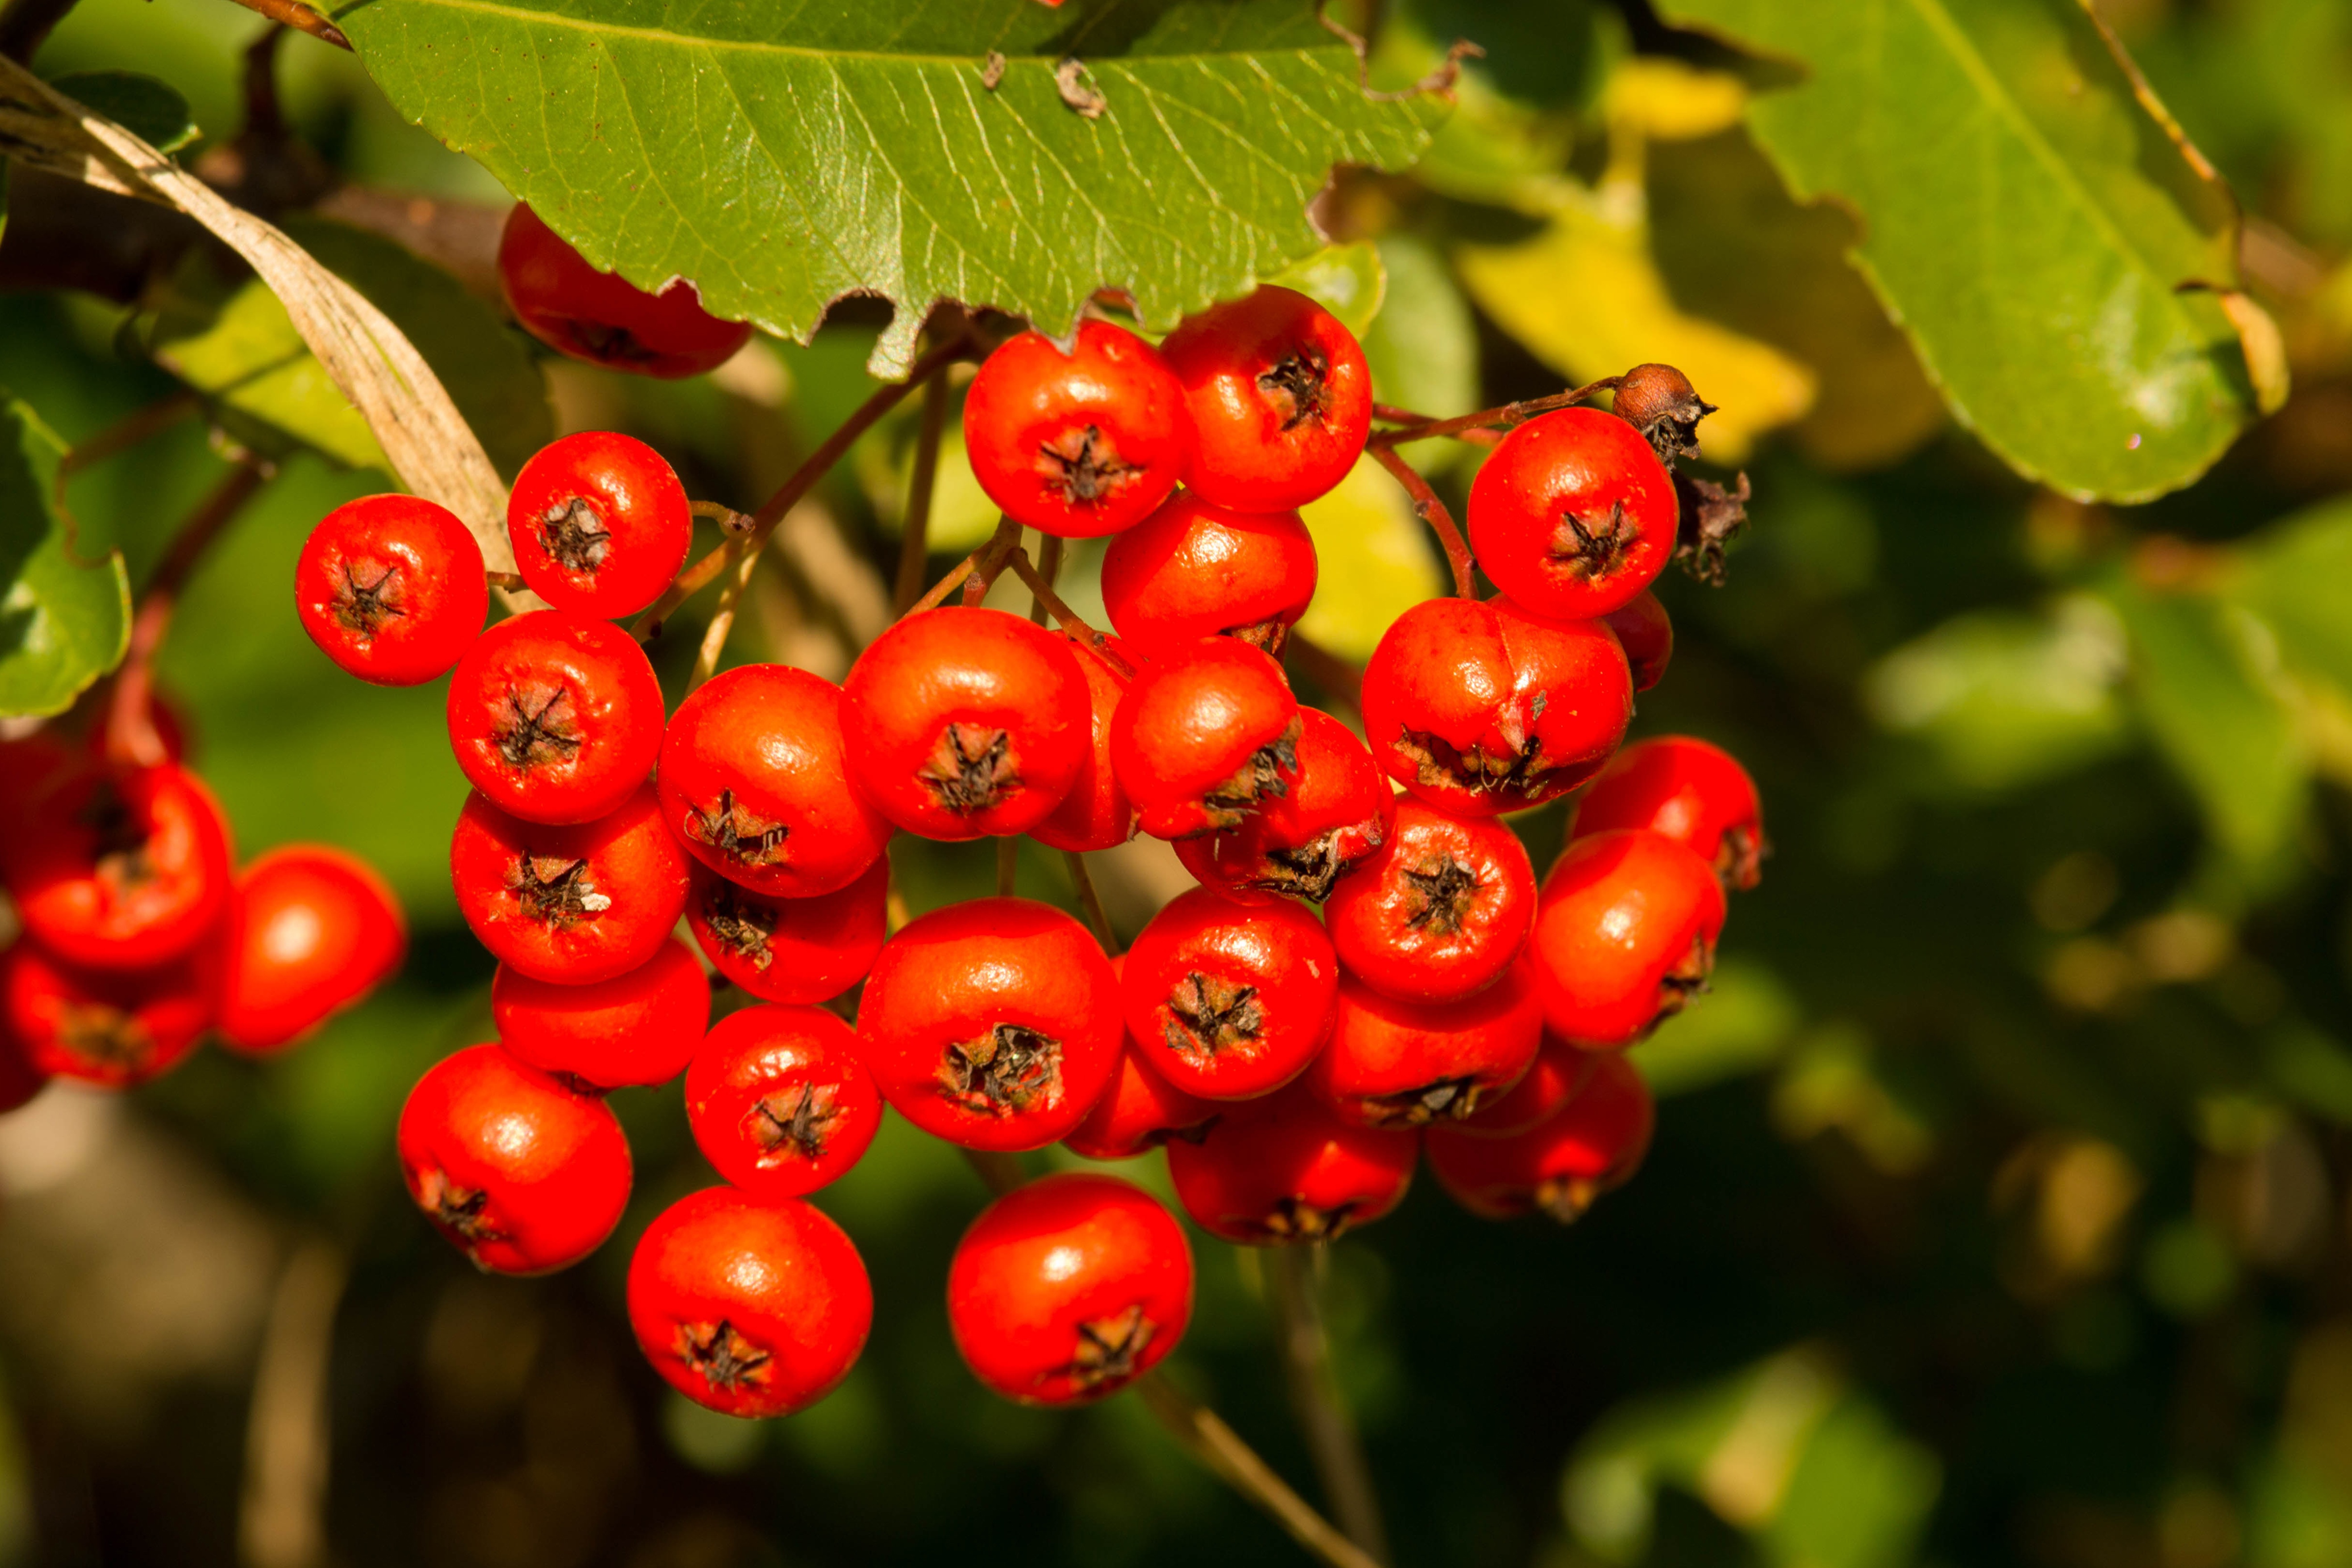
nature, branch, plant, fruit, berry, flower, bush, orange, food, red, produce, macro, autumn, flora, leaves, shrub, fruits, rowan, hawthorn, rose hip, macro photography, mountain ash, sorbus, flowering plant, acerola, malpighia, rowanberries, orange berry, woody plant, land plant, chinese hawthorn, schisandra